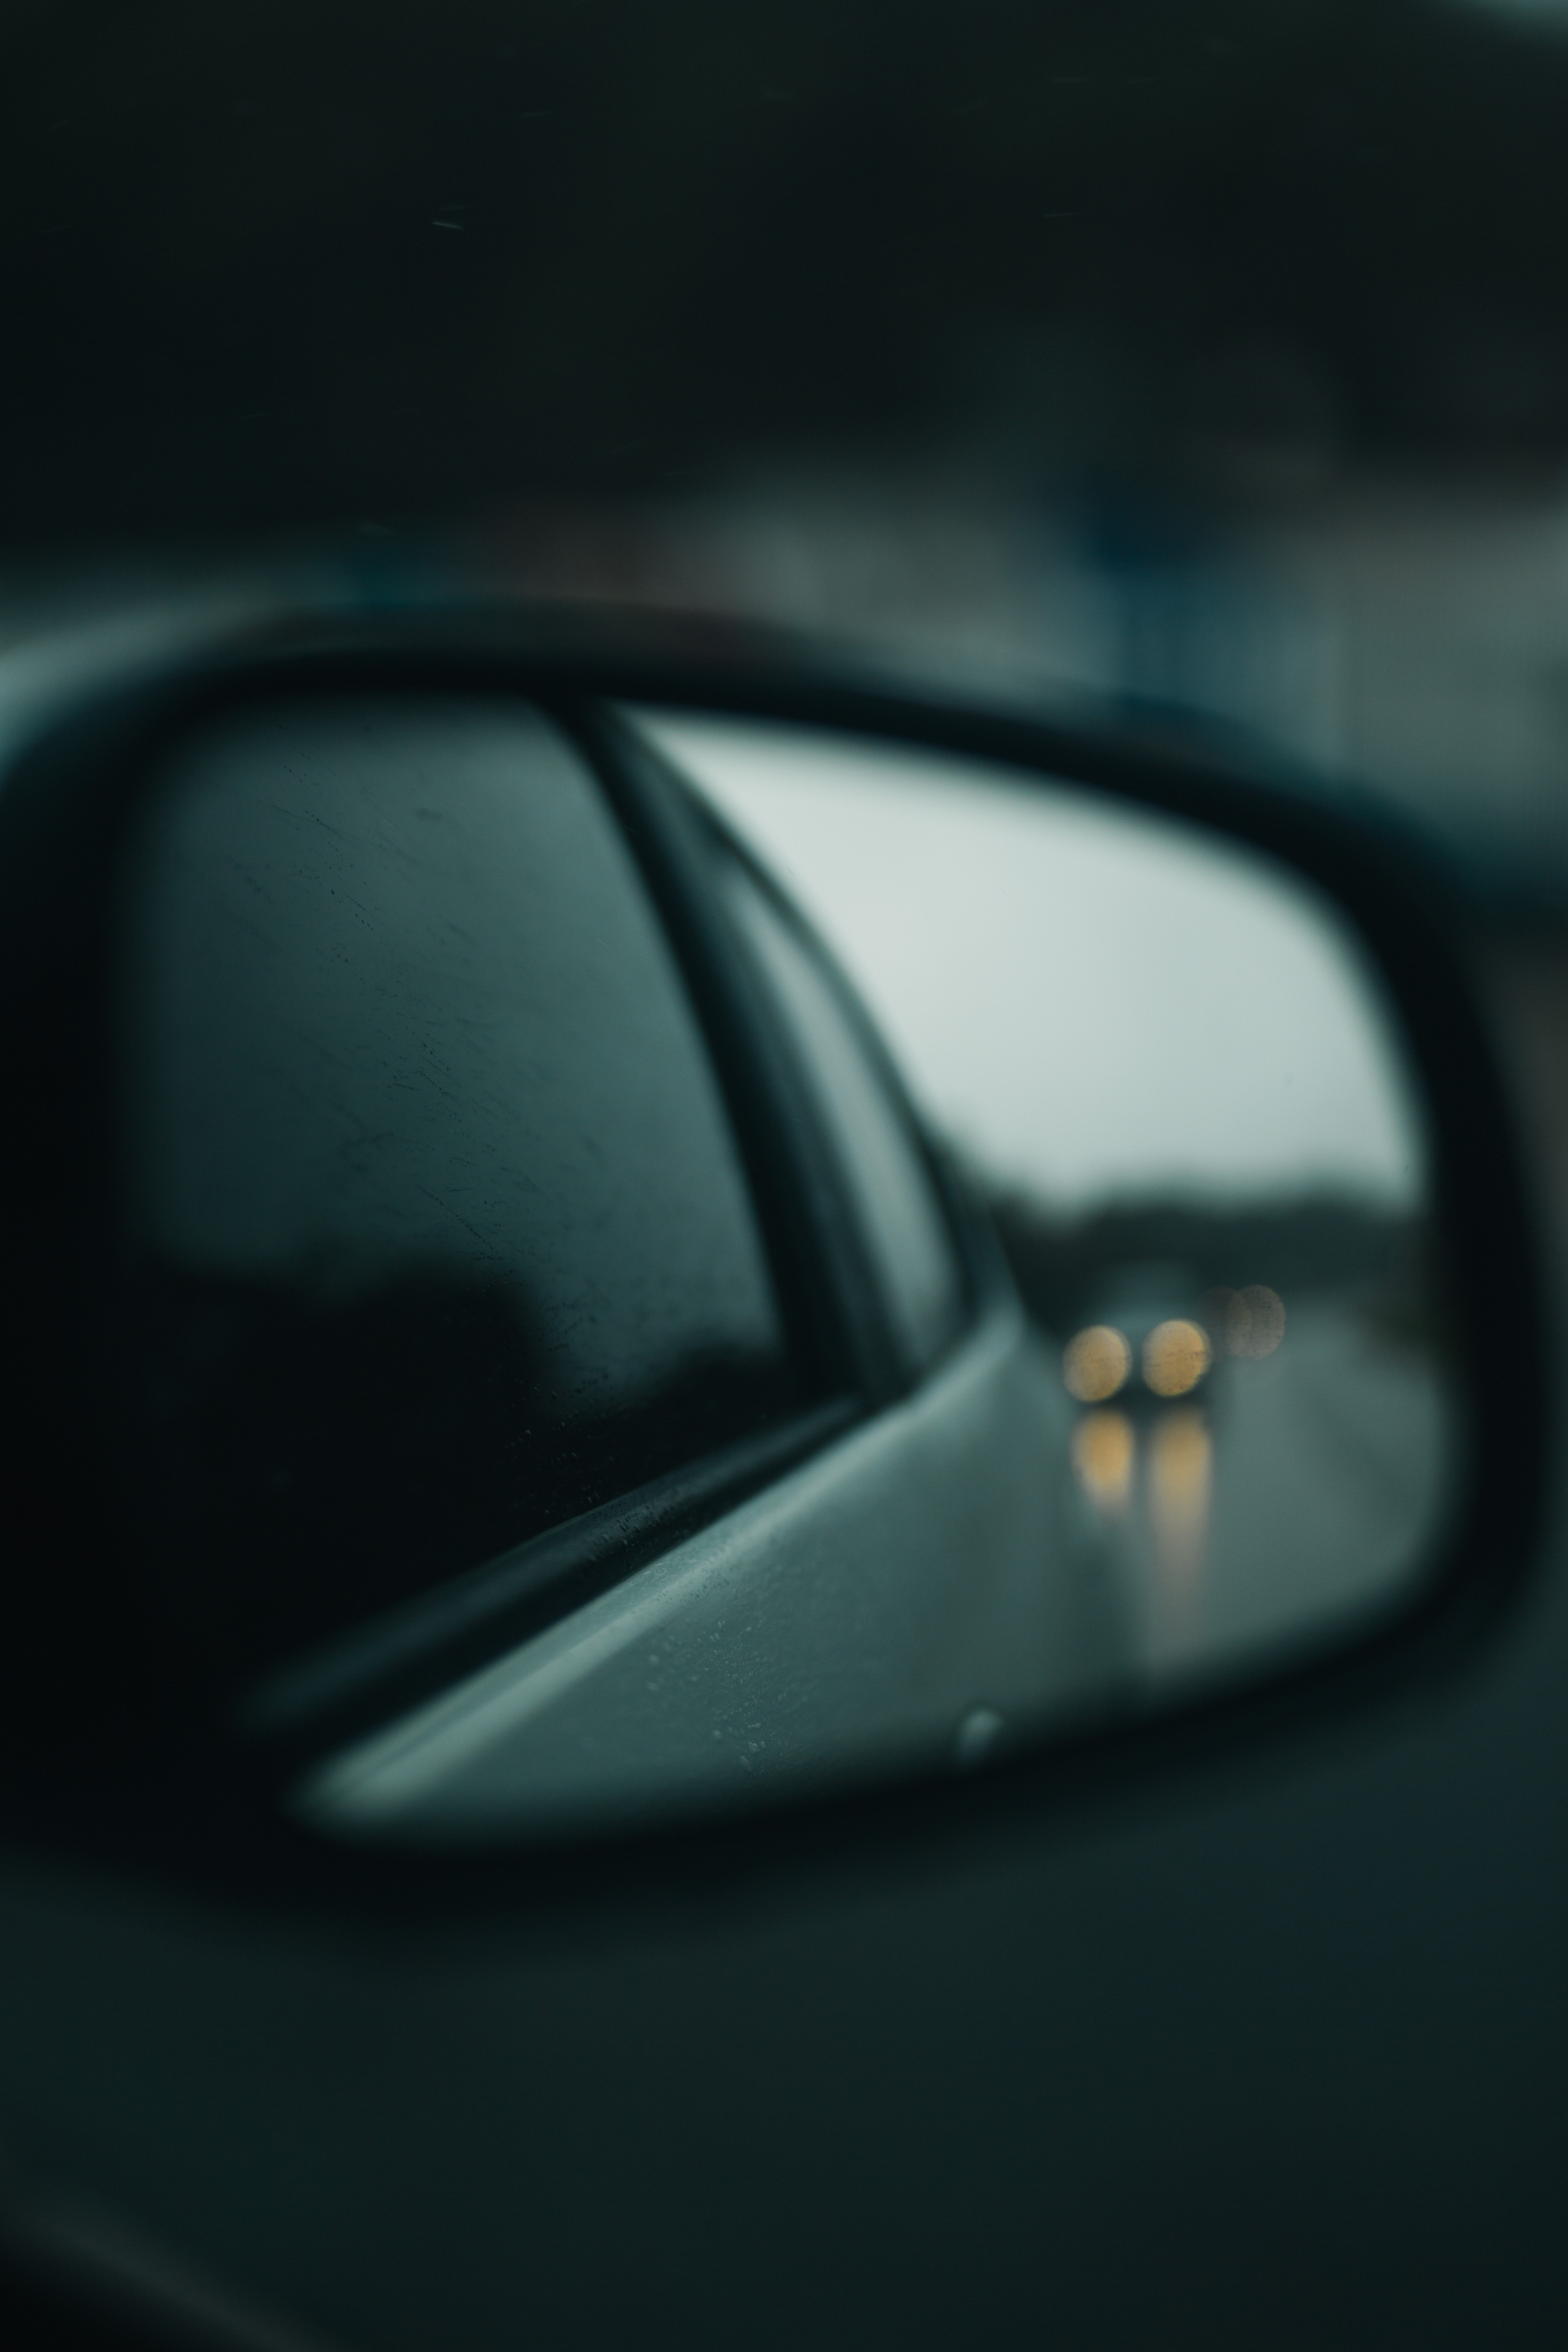
vehicle door, automotive design, rear view mirror, vehicle, car, automotive mirror, personal luxury car, automotive exterior, automotive lighting, auto part, driving, luxury vehicle, photography, family car, automotive window part, mid size car, executive car, Automotive side view mirror